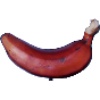
Label: red_banana